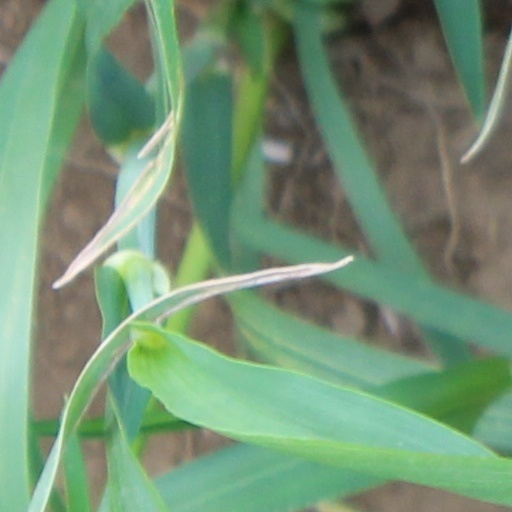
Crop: wheat